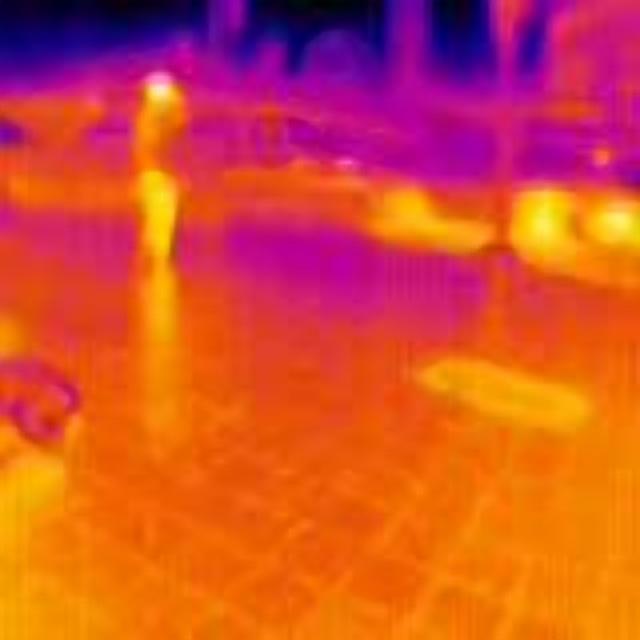
Detected objects:
label: person